Lara Croft: Relic Run

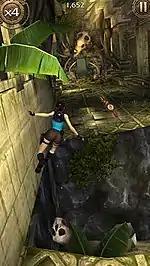
A scene from "Lara Croft: Relic Run", with Lara performing a wall run

"Lara Croft: Relic Run" is an action-adventure endless runner platforming game in which the player controls Lara Croft, main protagonist of the "Tomb Raider" franchise. The gameplay is similar to "Temple Run"; Lara must navigate endlessly looping environments, accumulating a score depending on the distance run. The game uses touch controls, with different movements across the screen prompting an action from Lara. If Lara hits an obstacle, the run ends unless the player uses an Ankh, in which the case the run is continued from a checkpoint. Within these environments, Lara must navigate around natural obstacles and deliberate traps. The difficulty and frequency of obstacles and traps increases as the run continues. Lara can perform parkour moves within the environment, along with sliding, jumping and wall-running, each triggered contextually by a movement of the controls. During some occasional rail shooter combat segments, Lara must fight off enemies using equipped weapons: these include her trademark twin pistols, sub-machine guns and an assault rifle. Players tap on enemies to fire at them, along with crates containing coins or health. Lara must defend herself from enemy attacks by shooting projectiles out of the air; the run can also end if she falls in battle from losing all health. There are also some sequences where Lara travels in vehicles, such as a quad bike or motorbike, through areas of the level, and boss fights, where she fights large monsters, such as a Tyrannosaurus in the Jungle stage.